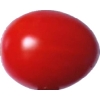
Label: tomato_cherry_red